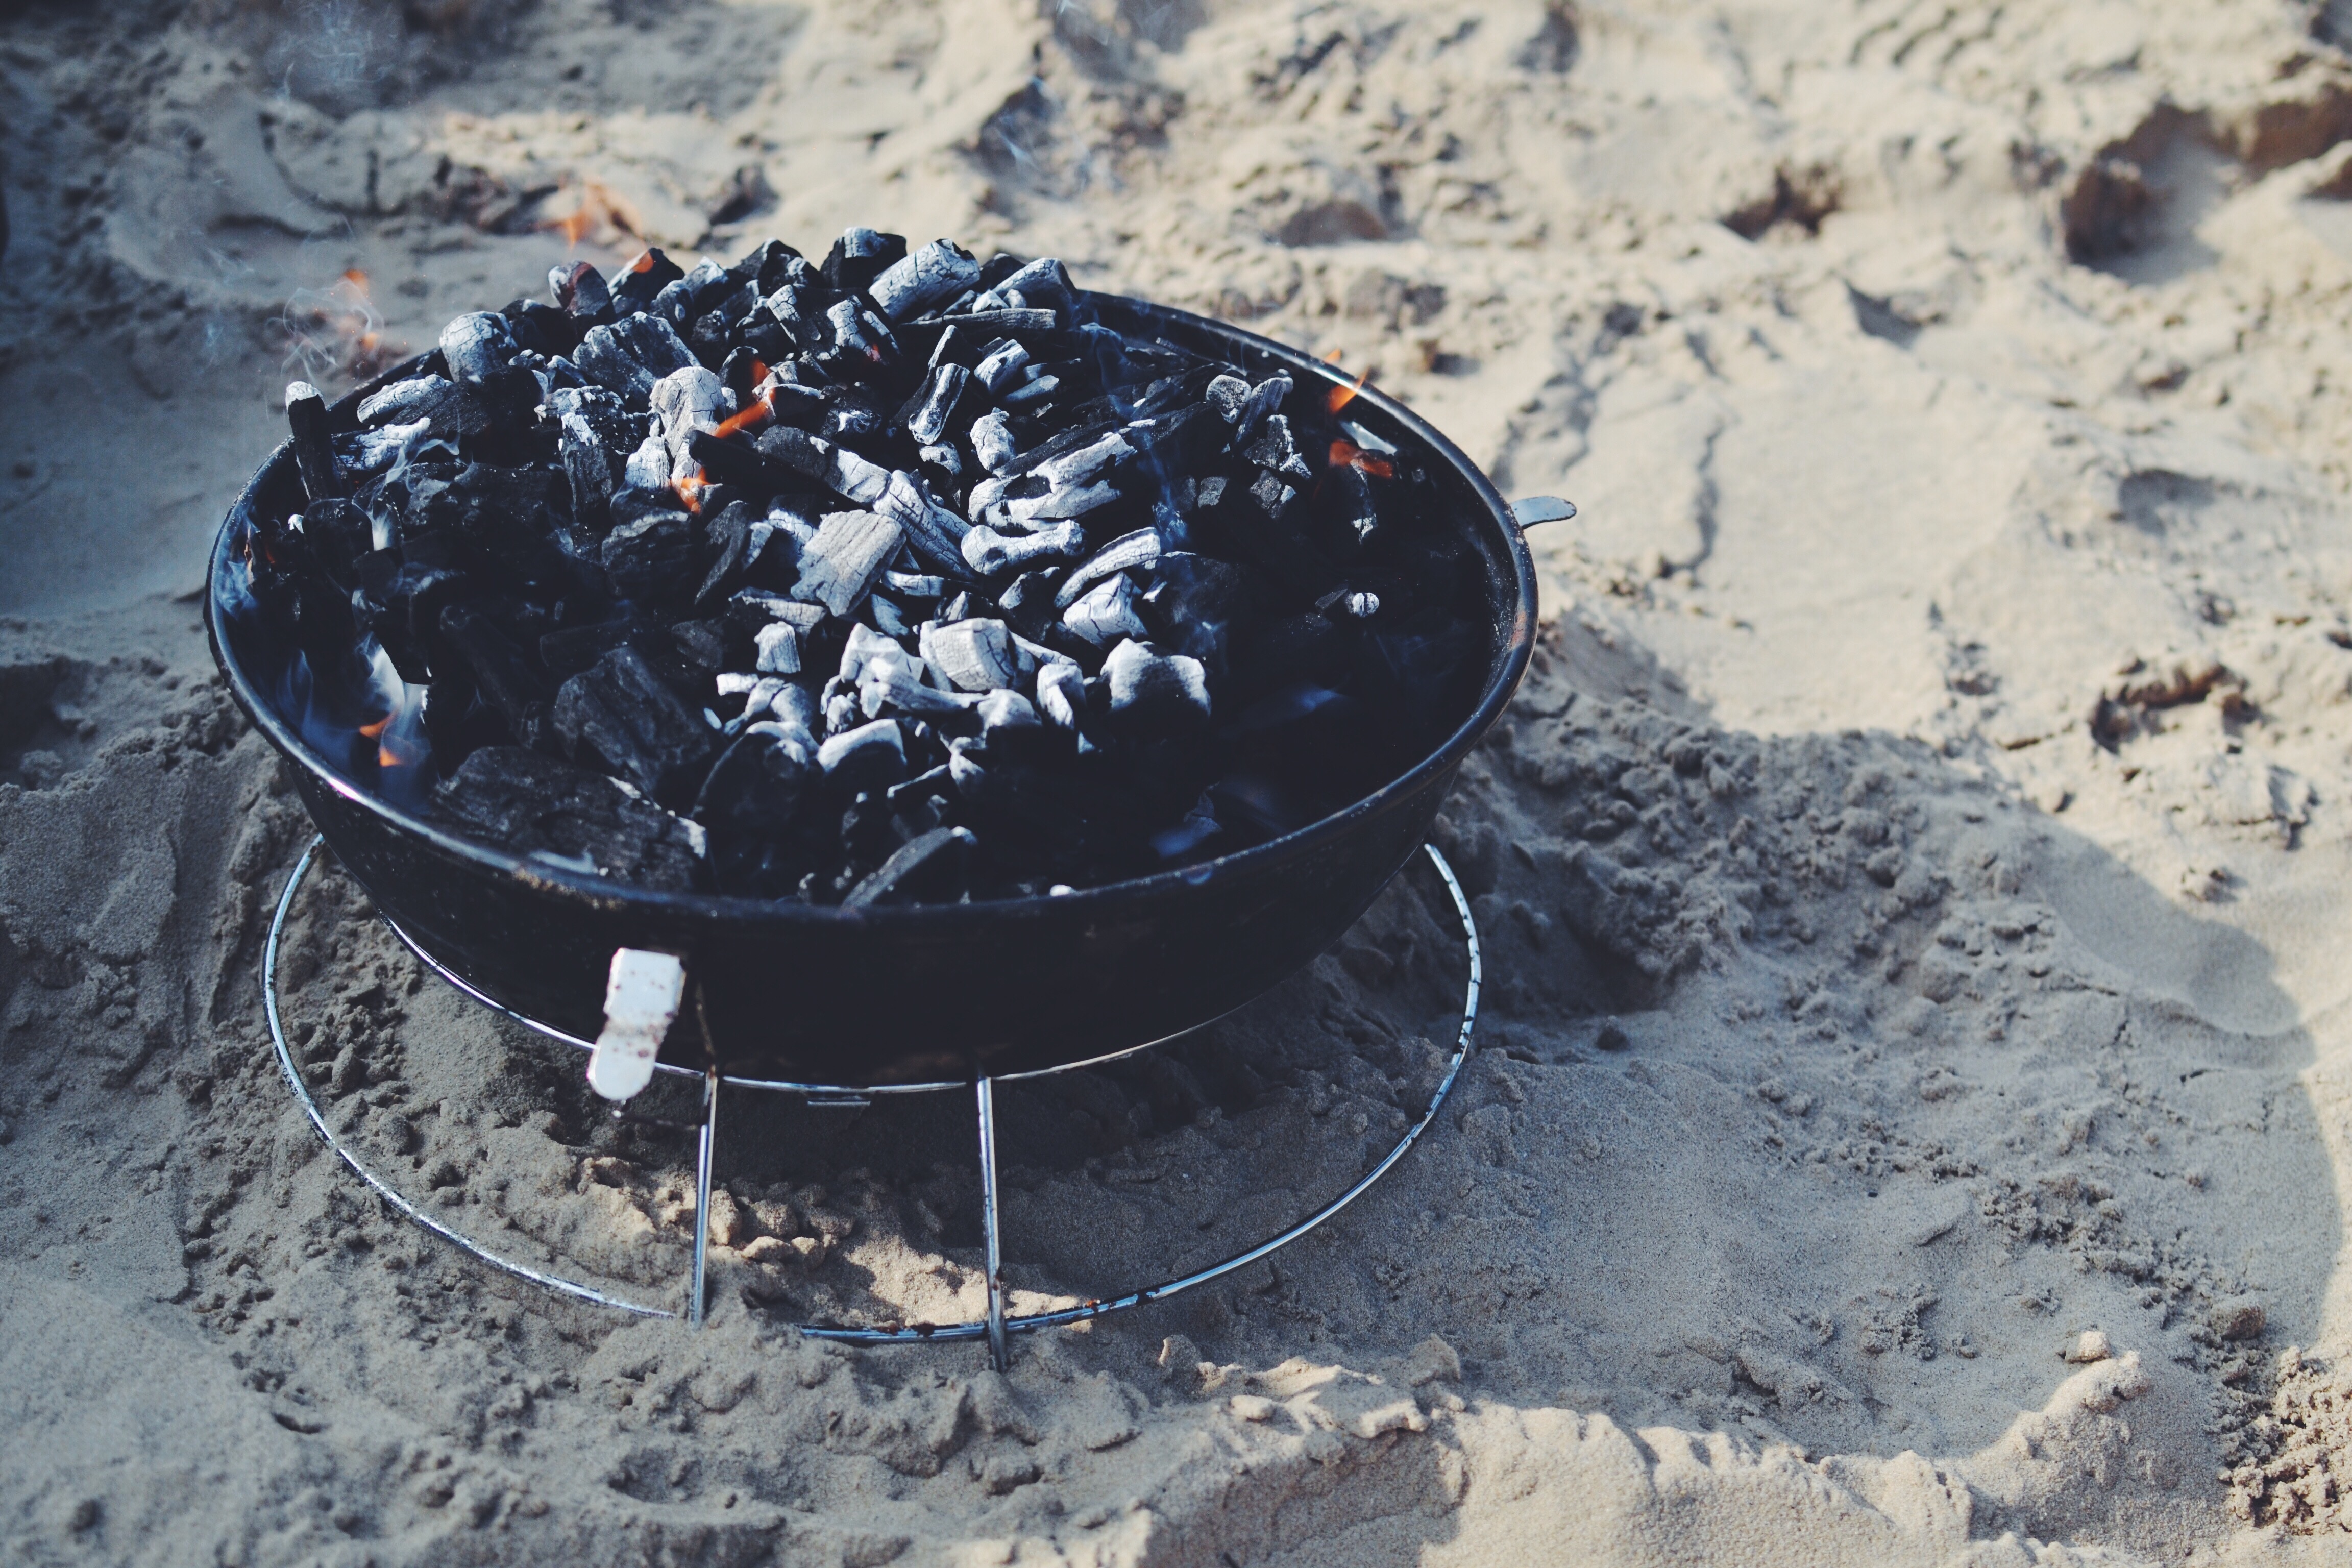
beach, water, sand, snow, winter, bbq, fire, soil, material, melting, coal